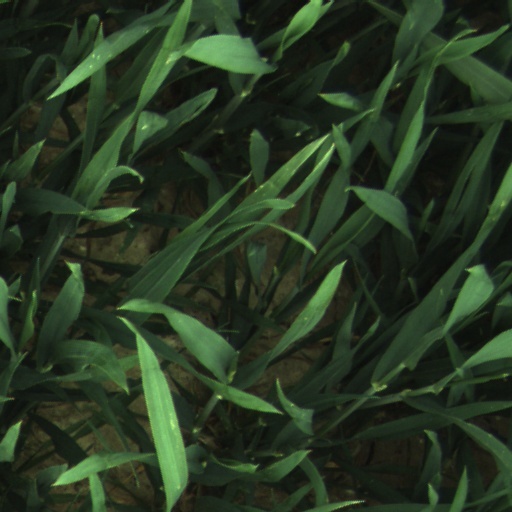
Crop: wheat